Orpheum Lofts

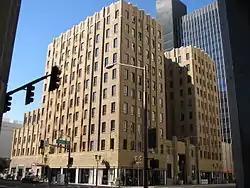
Southeast corner of the Orpheum Lofts

The Orpheum Lofts (originally the Title and Trust Building) is an 11-story high-rise building in Phoenix, Arizona, designed in Art Deco style by local architects Lescher & Mahoney. It was the largest office building in Arizona at the time of its construction in 1930. The grand opening took place on January 31, 1931.